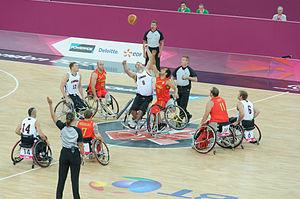
Asier García, né le 11 juin 1981 à Bilbao, est un joueur espagnol de basket-ball en fauteuil roulant classé en 4 point player.
L' Équipe du Canada de basket-ball en fauteuil roulant est la sélection masculine senior qui représente le Canada dans les compétitions majeures de basket-ball en fauteuil roulant. Cette sélection rassemble les meilleurs joueurs canadiens sous l’égide de l'organisation Basketball en fauteuil roulant Canada en collaboration avec Canada Basketball.
L’équipe d'Espagne de handibasket est la sélection qui représente l'Espagne depuis 1960 dans les compétitions majeures de basket-ball en fauteuil roulant.